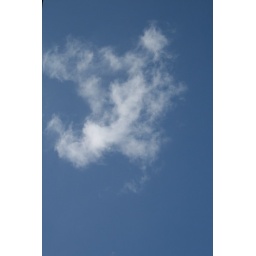
Kinda looks like a man in a chicken suit running very fast... or maybe its just me